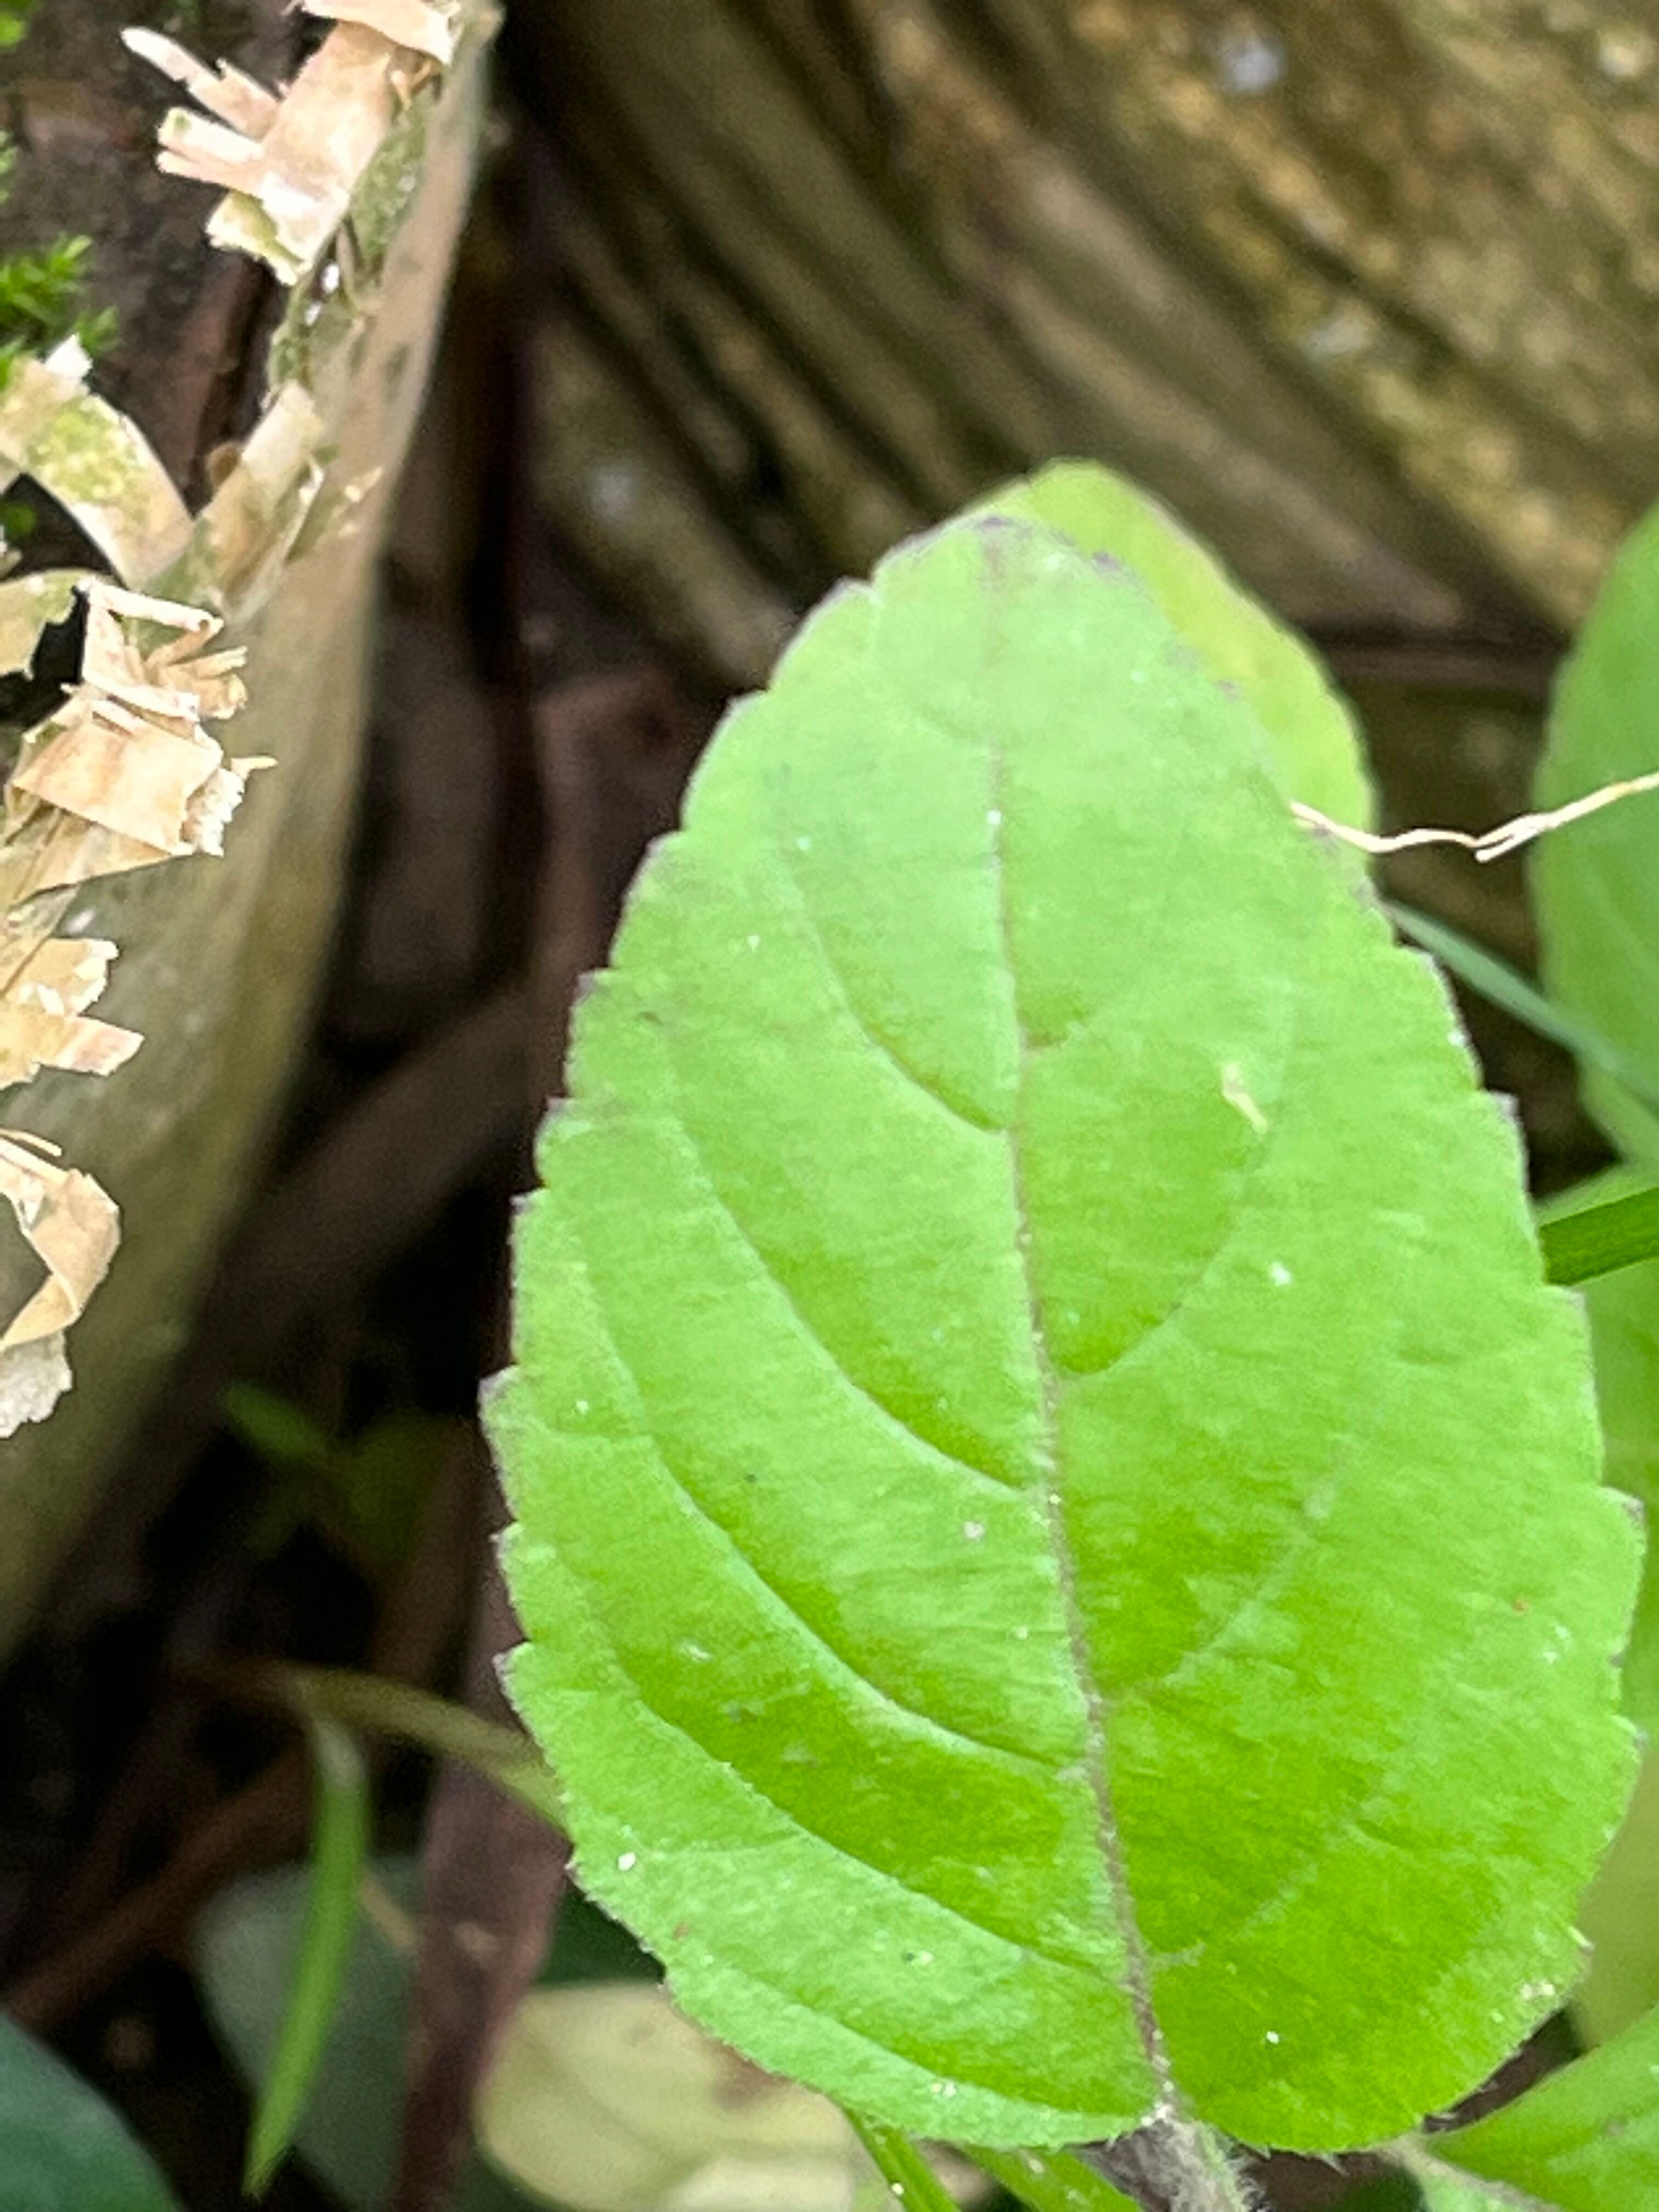
Plant species: ocimum-tenuiflorum